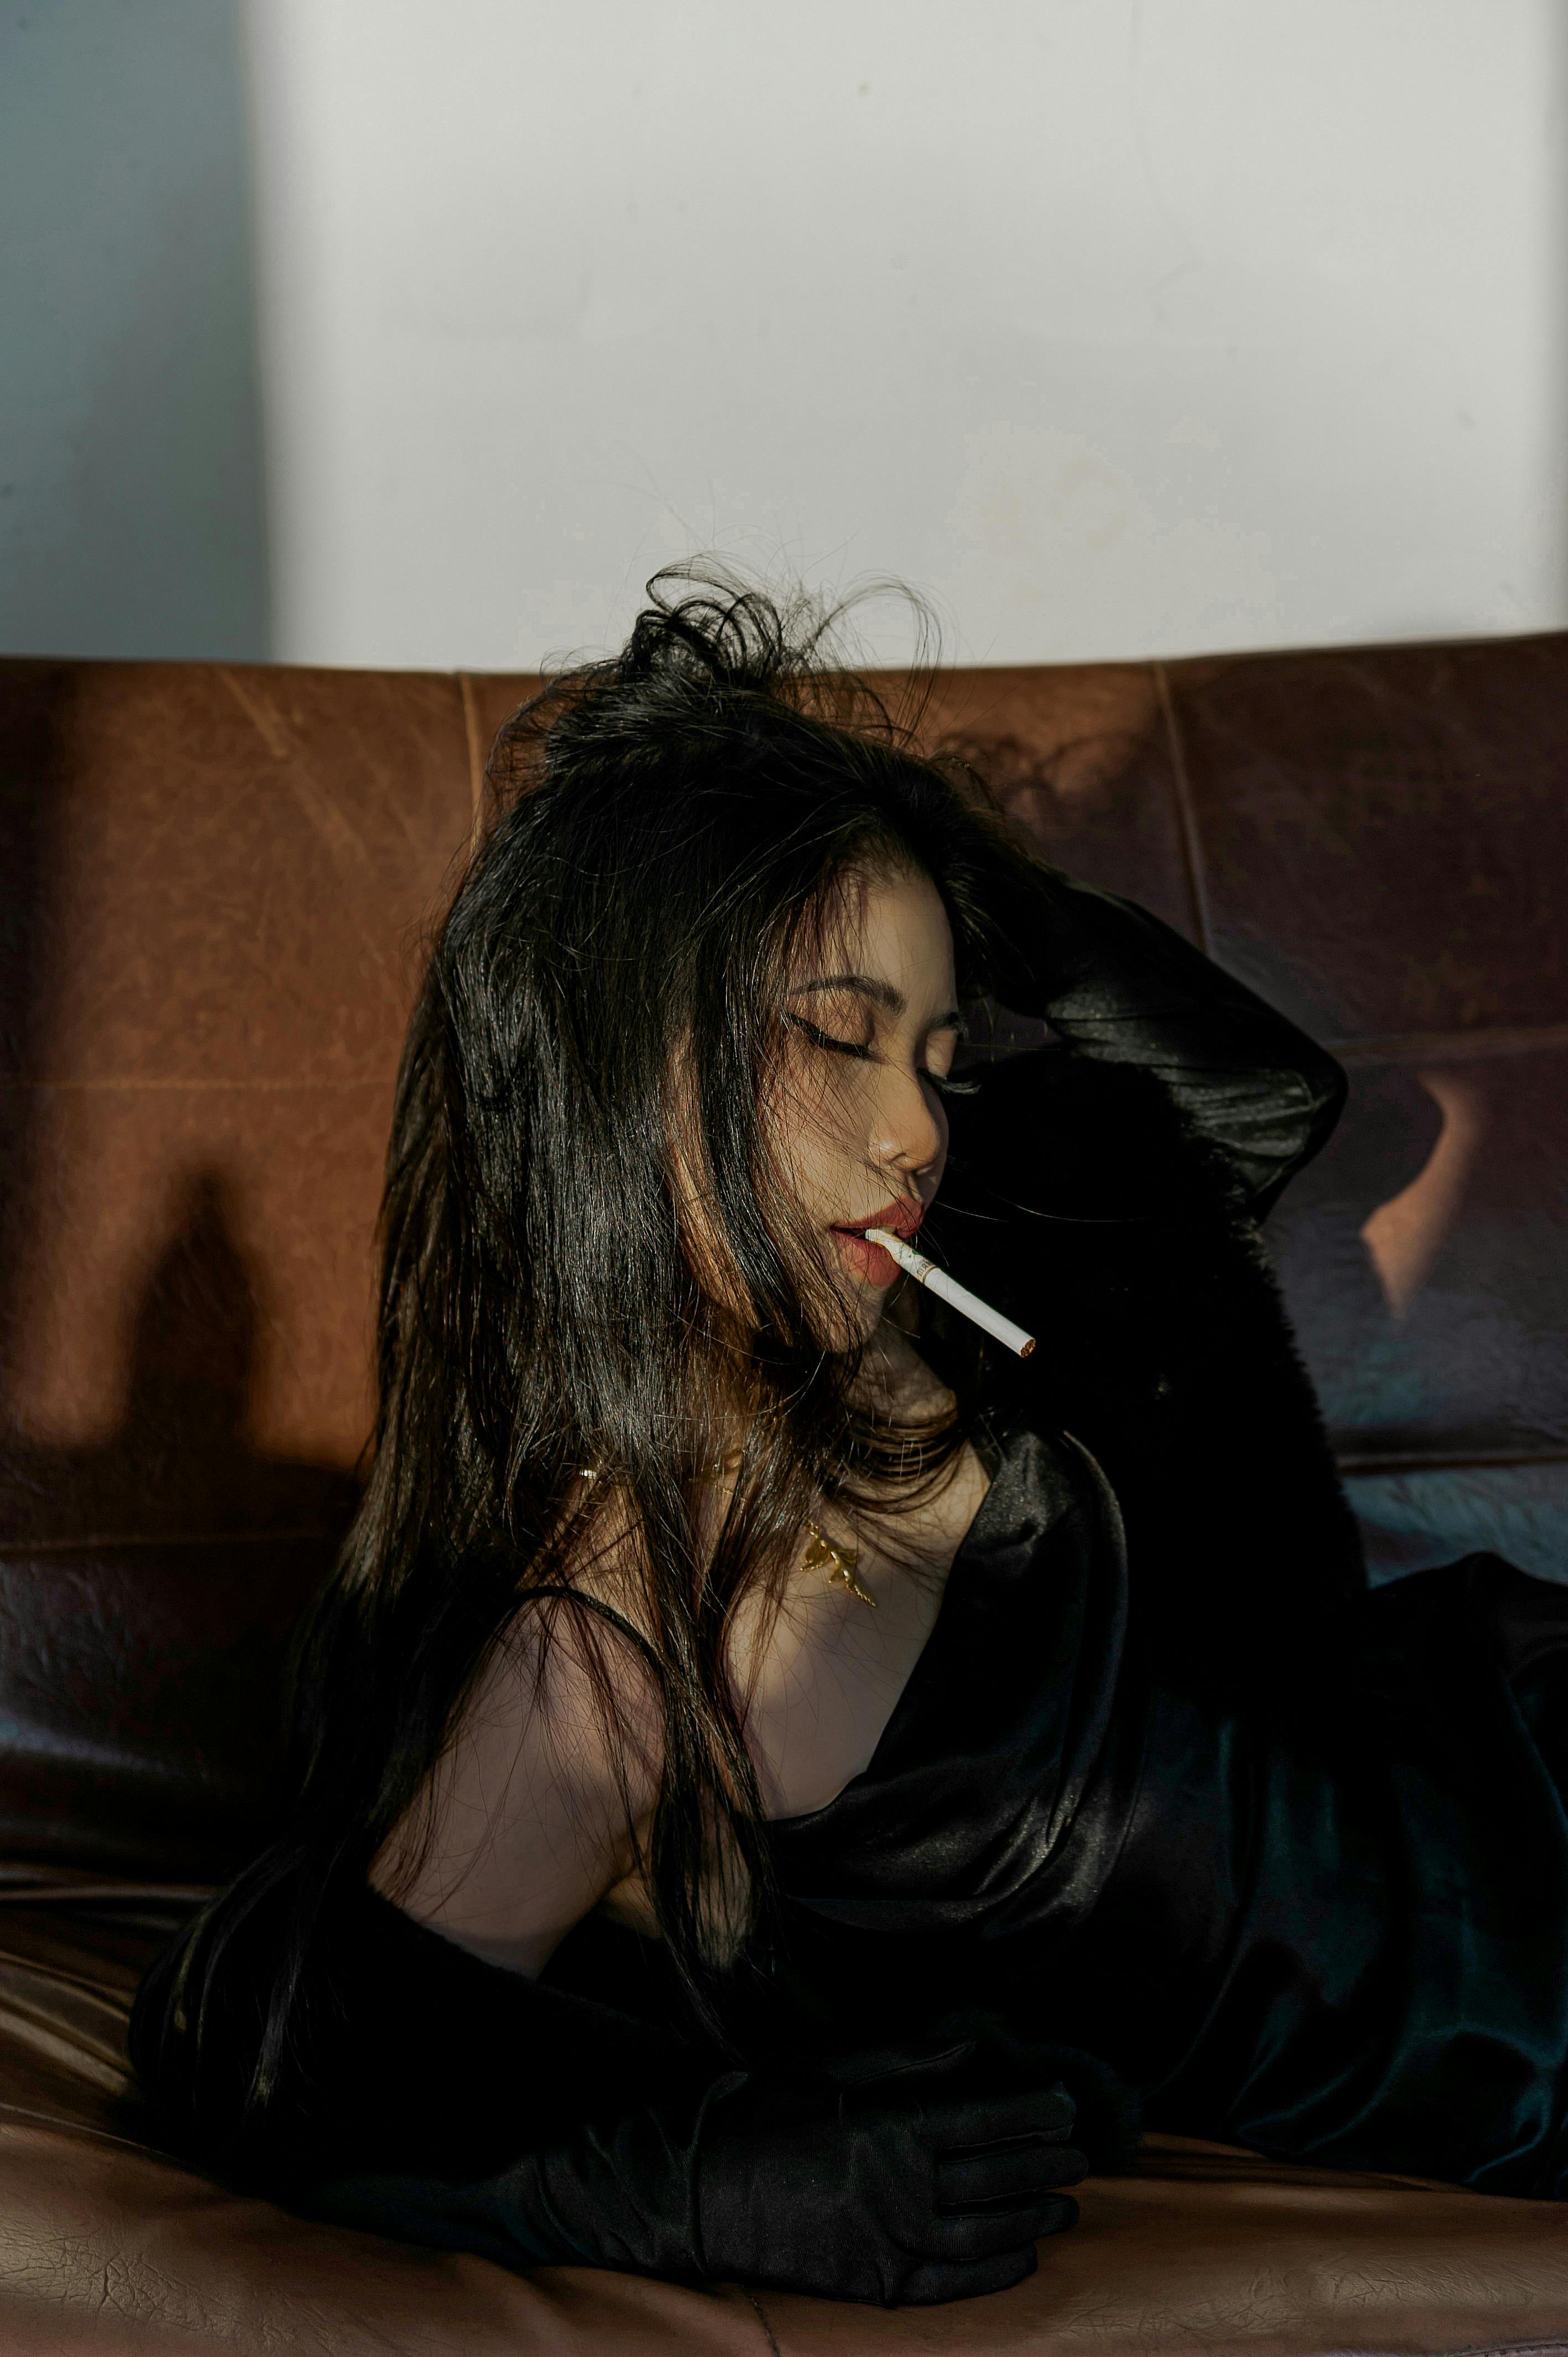
woman, flash photography, thigh, black hair, eyelash, long hair, human leg, comfort, leather jacket, jewellery, layered hair, sitting, brown hair, eyewear, fashion design, fur, knee, flooring, leather, room, fun, Gothic fashion, tattoo, feathered hair, photo shoot, necklace